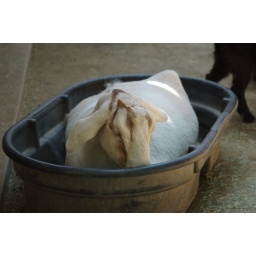
goat in a box